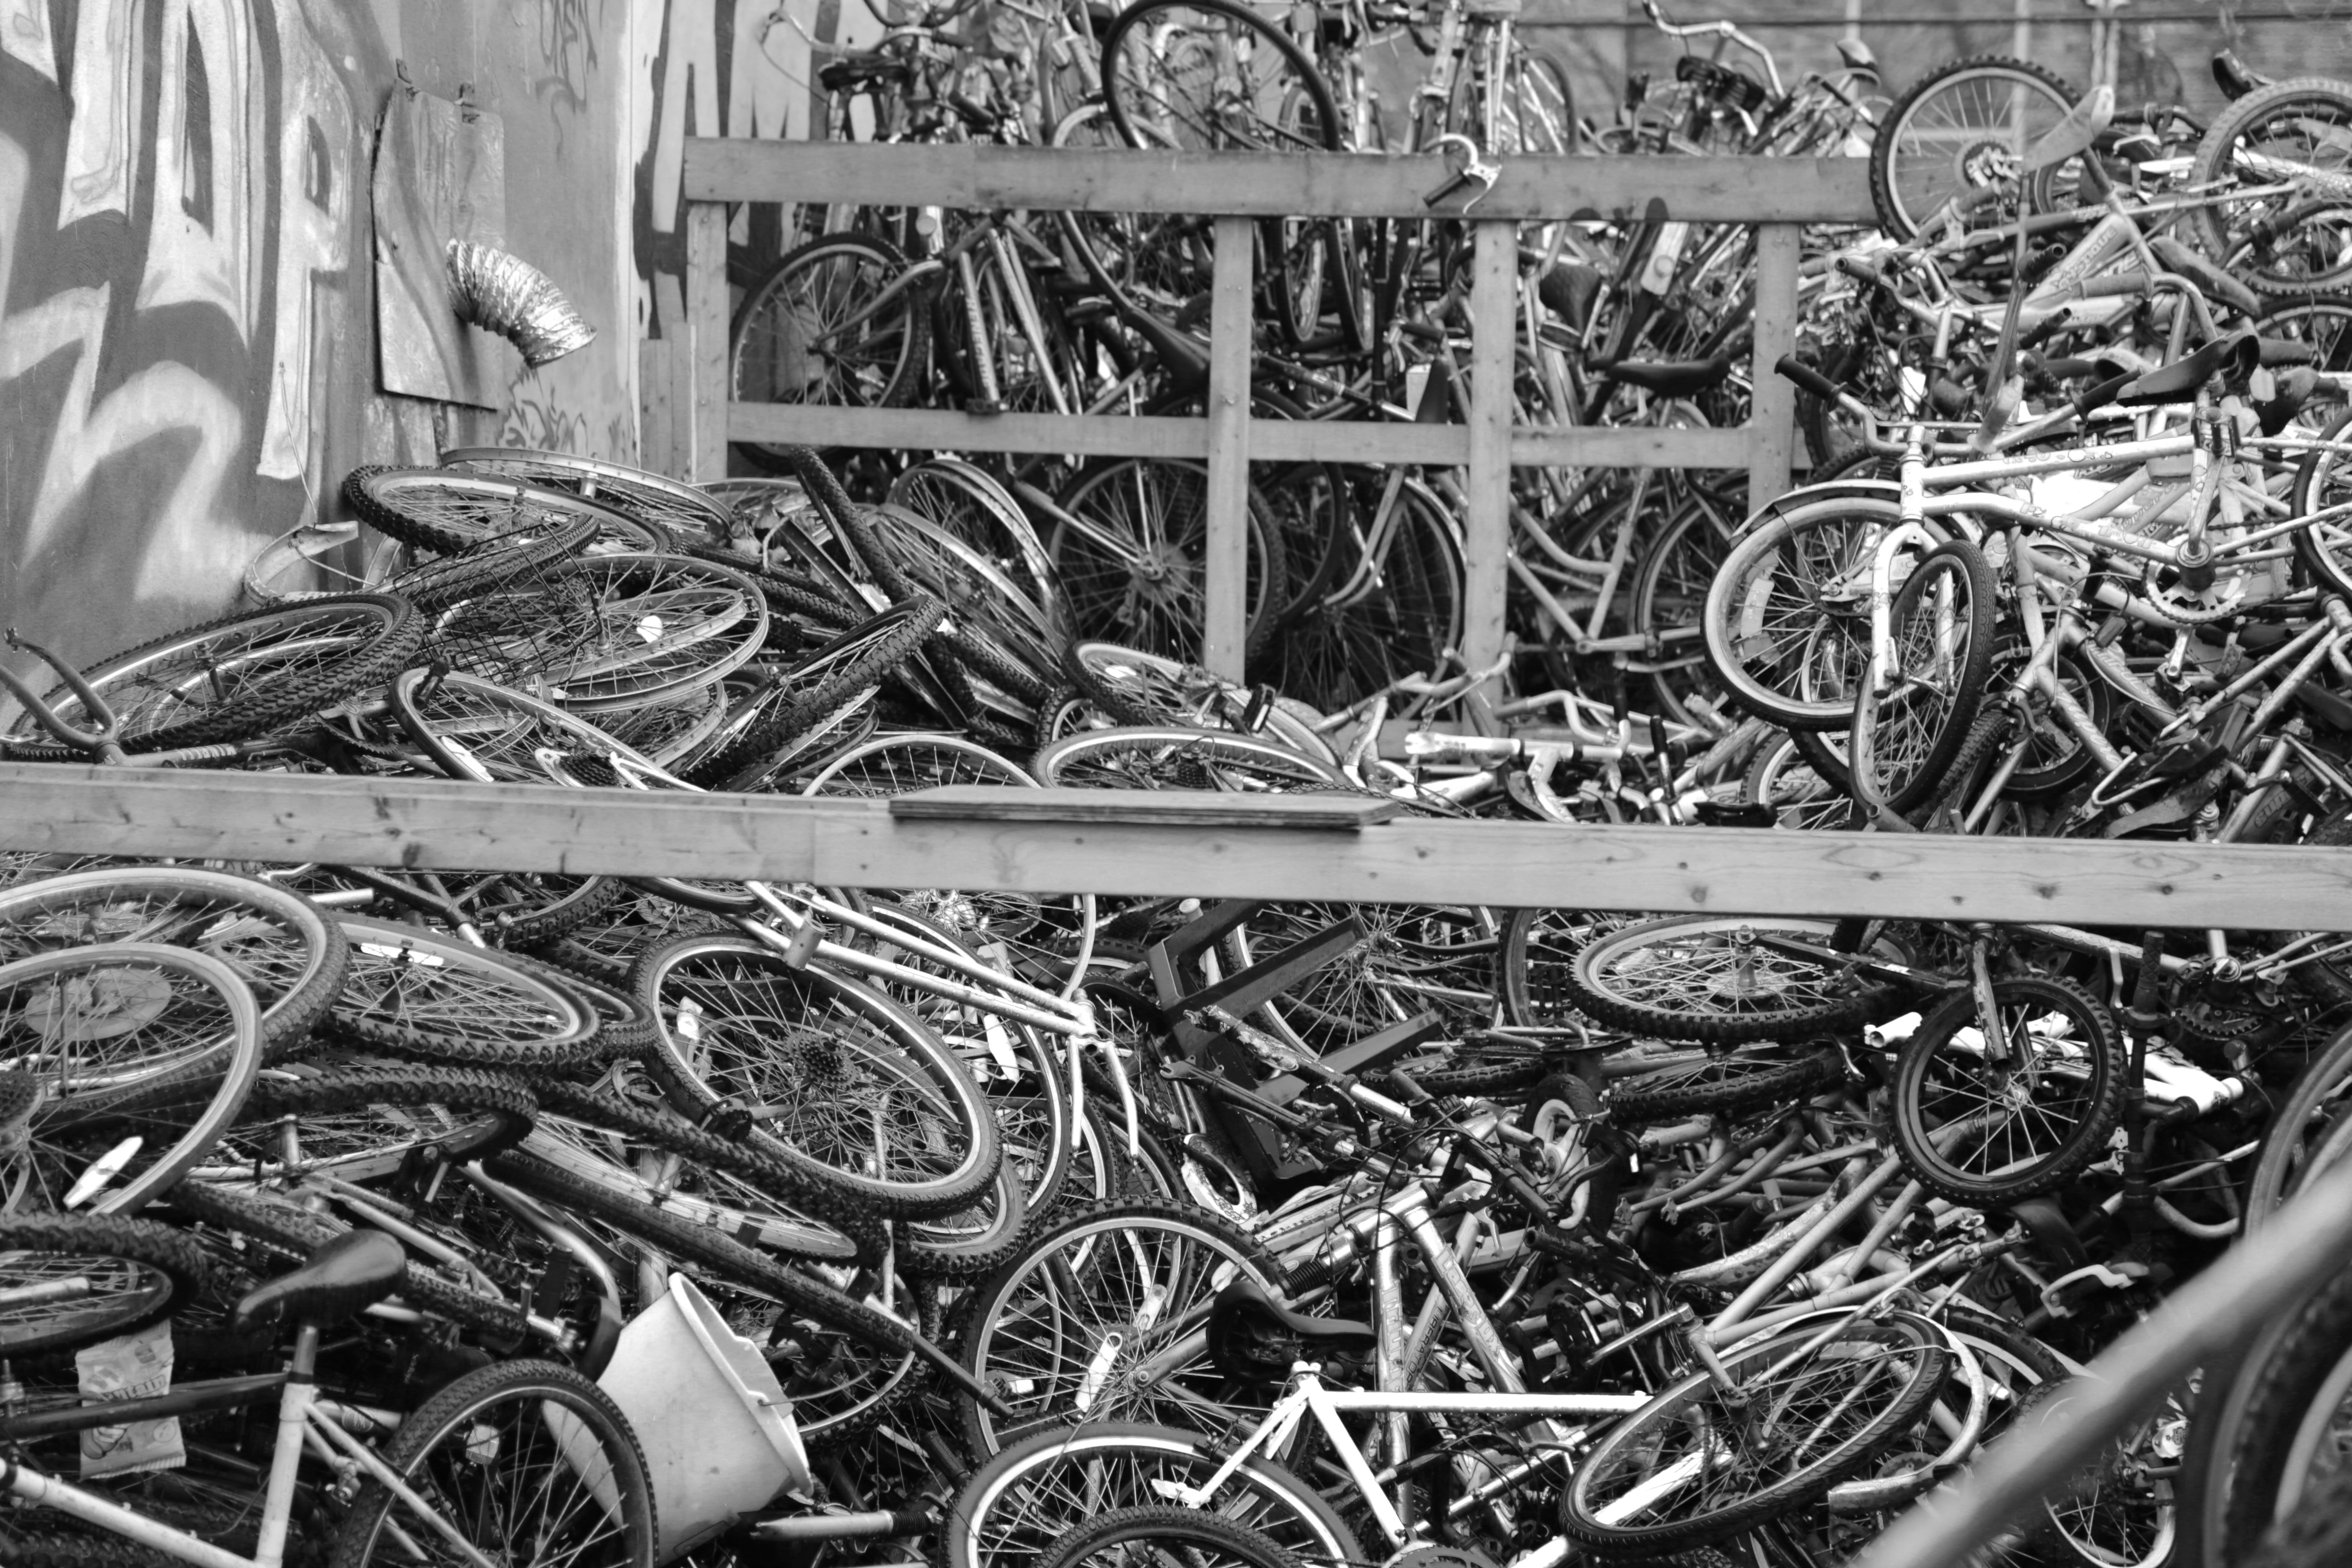
black and white, metal, monochrome, material, iron, scrap, monochrome photography